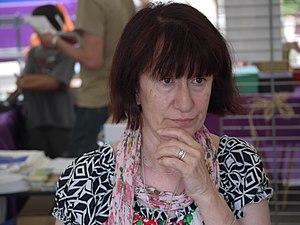
Photographie prise durant l'édition 2009 de la Comédie du Livre à Montpellier en France.
Adeline Yzac, née le 11 juin 1954 en Dordogne, est une femme de lettres française.